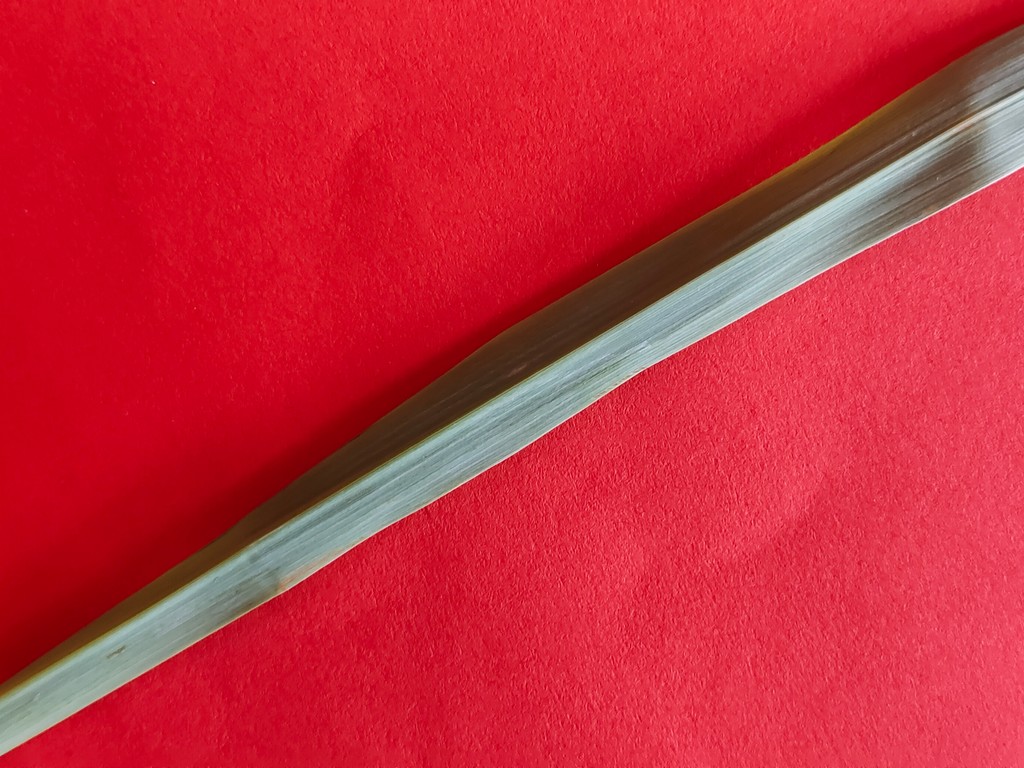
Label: Healthy